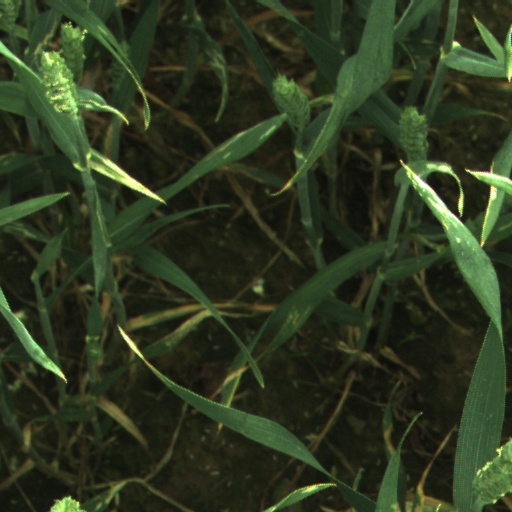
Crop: wheat